Verum Pechu Alla

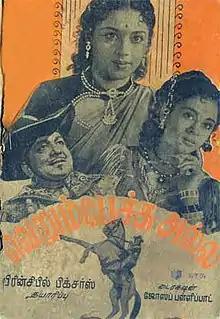
Song book cover

Verum Pechu Alla is a 1956 Indian Tamil-language film directed by Joseph Pallipad. The film stars T. S. Balaiah and Padmini. It was released on 16 May 1956.